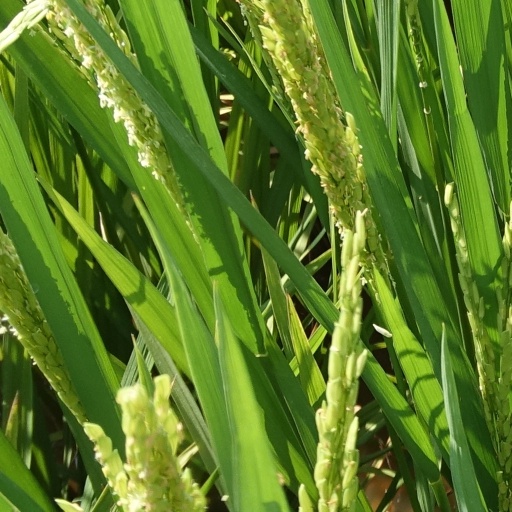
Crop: rice